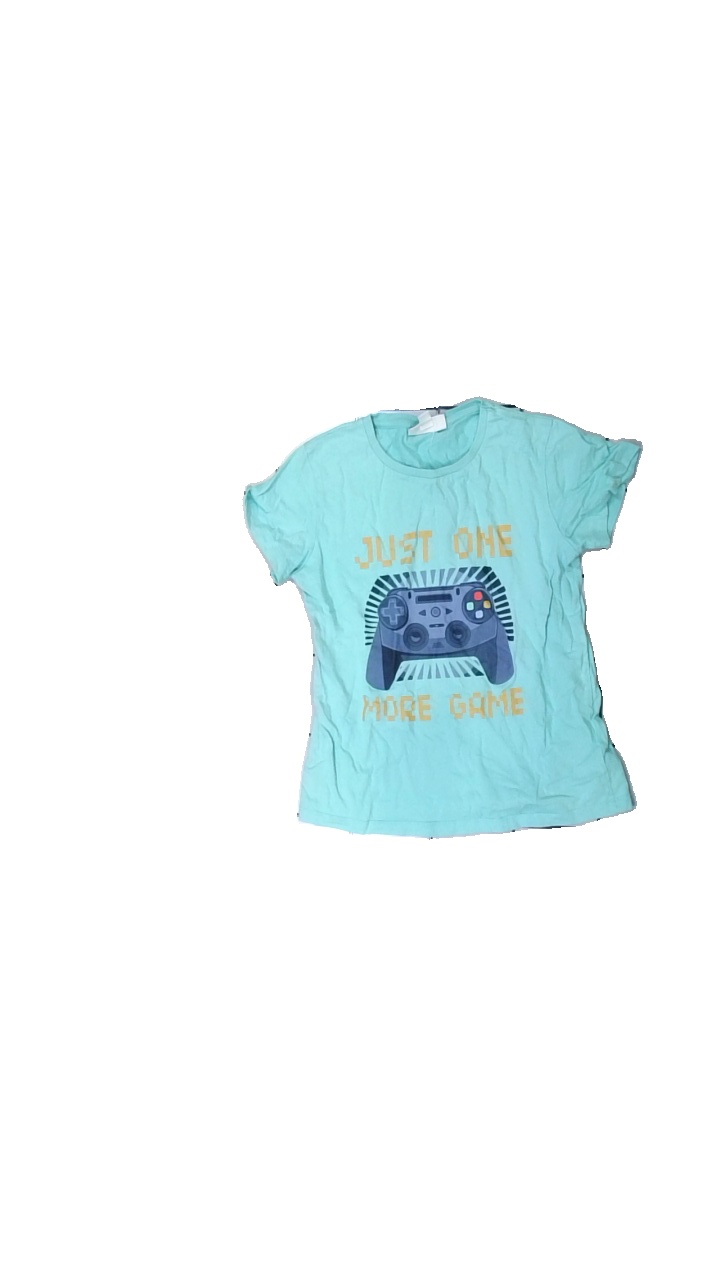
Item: T-shirt (Children)
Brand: D.m.d By Denim Day
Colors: Green, Blue, Yellow, Multicolor
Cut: Regular
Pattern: Other
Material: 100% cotton
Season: All
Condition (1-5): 3
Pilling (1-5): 3
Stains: Minor
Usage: Reuse
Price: <50